Equine-assisted therapy on autistic people

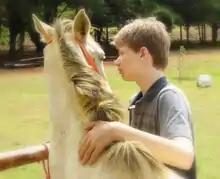
Regulation of emotional disorders

The horse is the pioneering animal in animal-assisted therapy, and by far the most widely used in this type of therapy. At the same time, equine-assisted therapy is the most popular animal-assisted therapy for autism.